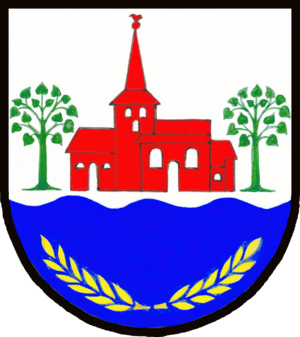
Neukirchen (Østholsten)
Coat of arms of Neukirchen (Østholsten)
Neukirchen er en by og kommune i det nordlige Tyskland, beliggende i Amt Oldenburg-Land under Kreis Østholsten. Kreis Østholsten ligger i den østlige del af delstaten Slesvig-Holsten.